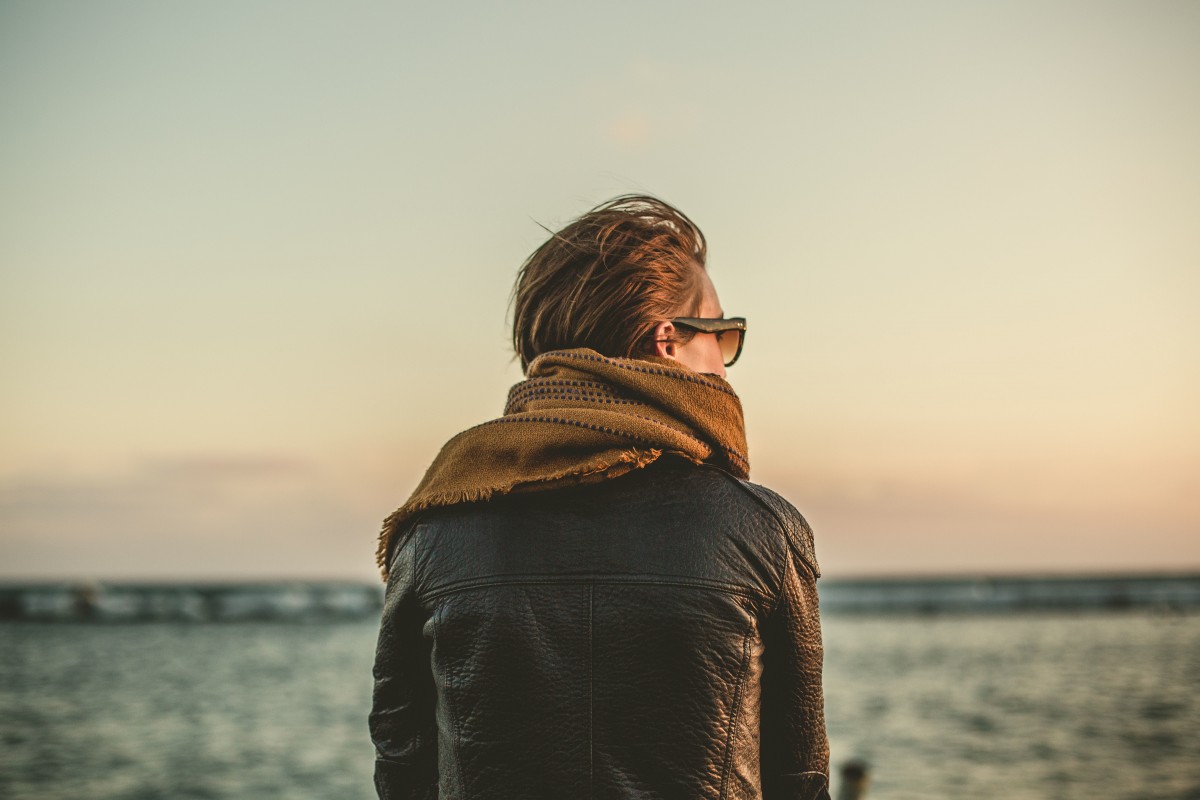
Tags: beach, sea, sand, horizon, person, girl, woman, sunset, photography, sunlight, morning, evening, portrait, model, sunglass, romance, fashion, smile, photograph, beauty, emotion, interaction